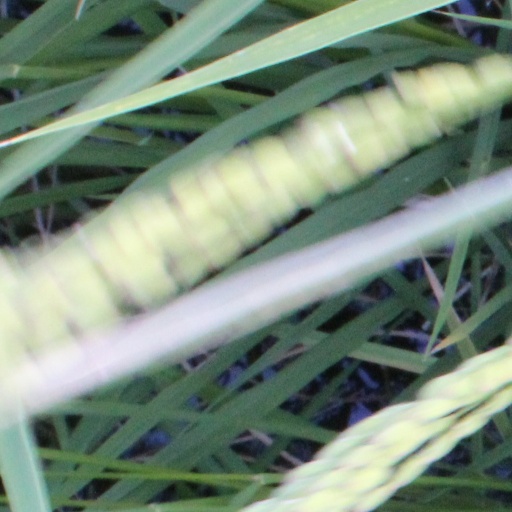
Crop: rice